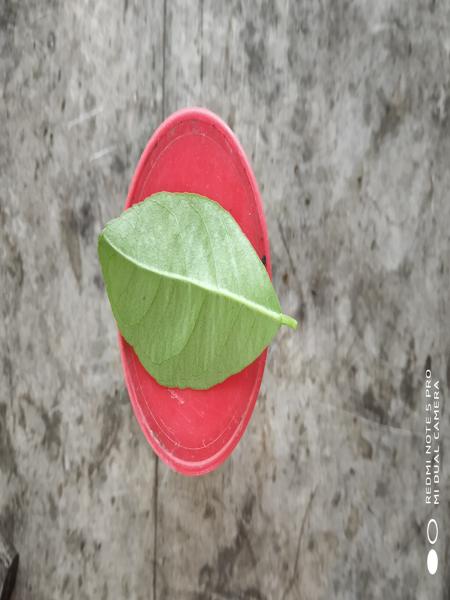
Plant: Citron lime (herelikai)